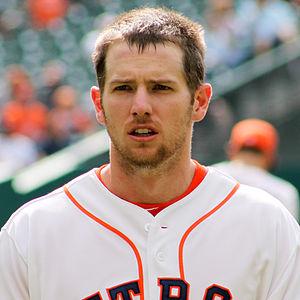
Alexander Crawford Presley est un voltigeur de la Ligue majeure de baseball.